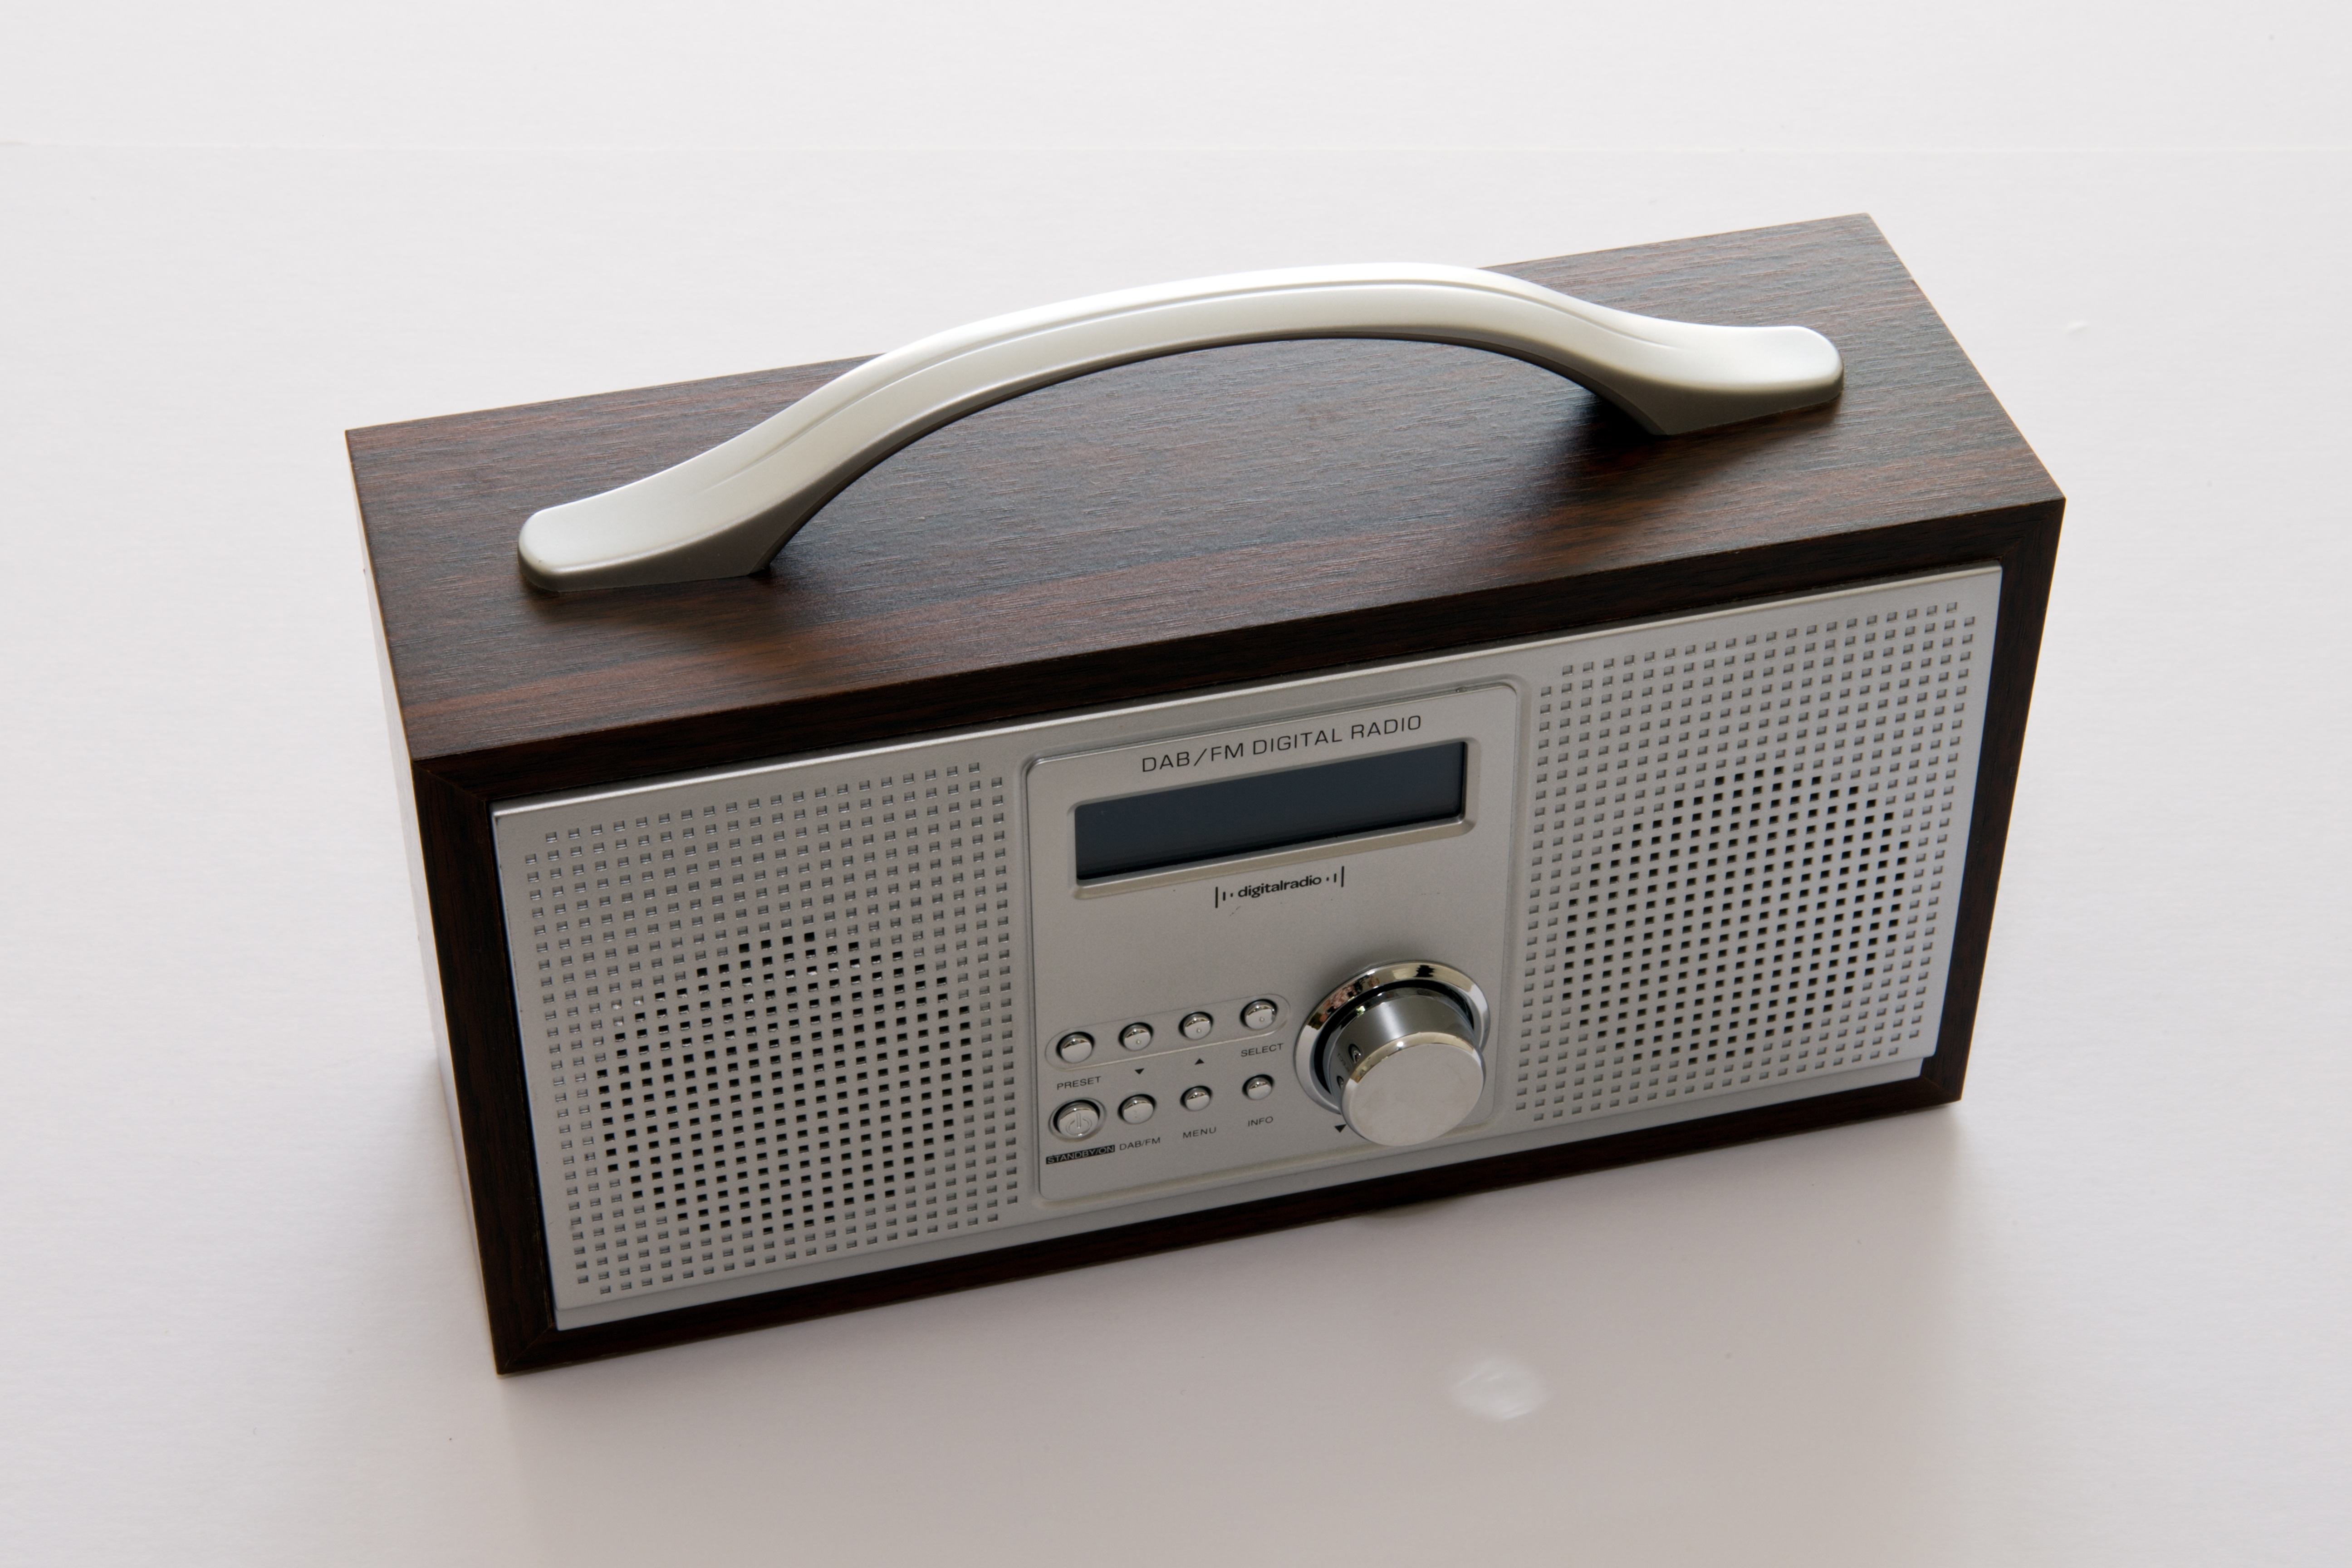
music, technology, metal, radio, stereo, product, electronics, audio, digital, multimedia, tune, radio receiver, dab, electronic device, communication device, portable media player, sound box, portable radio